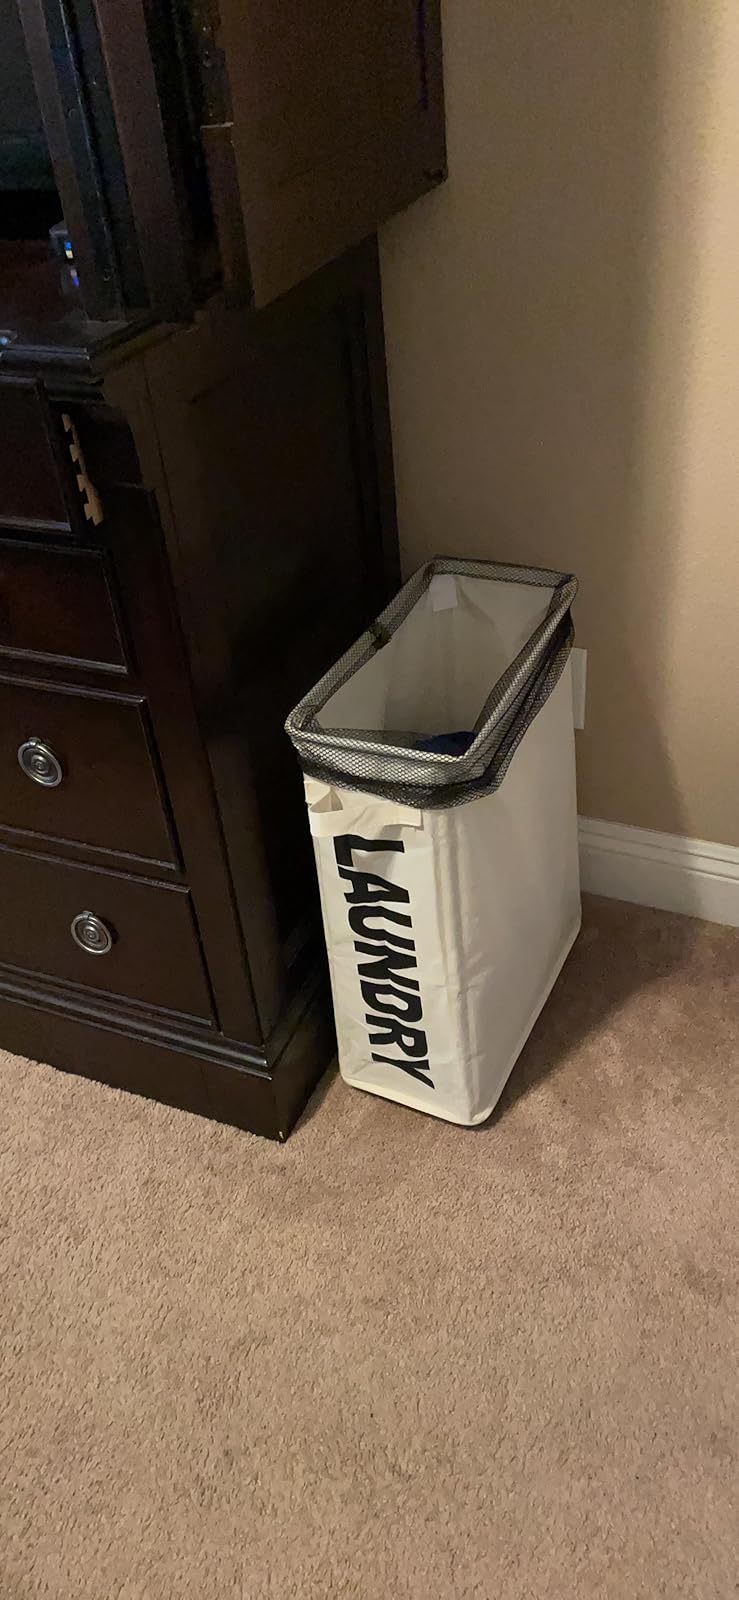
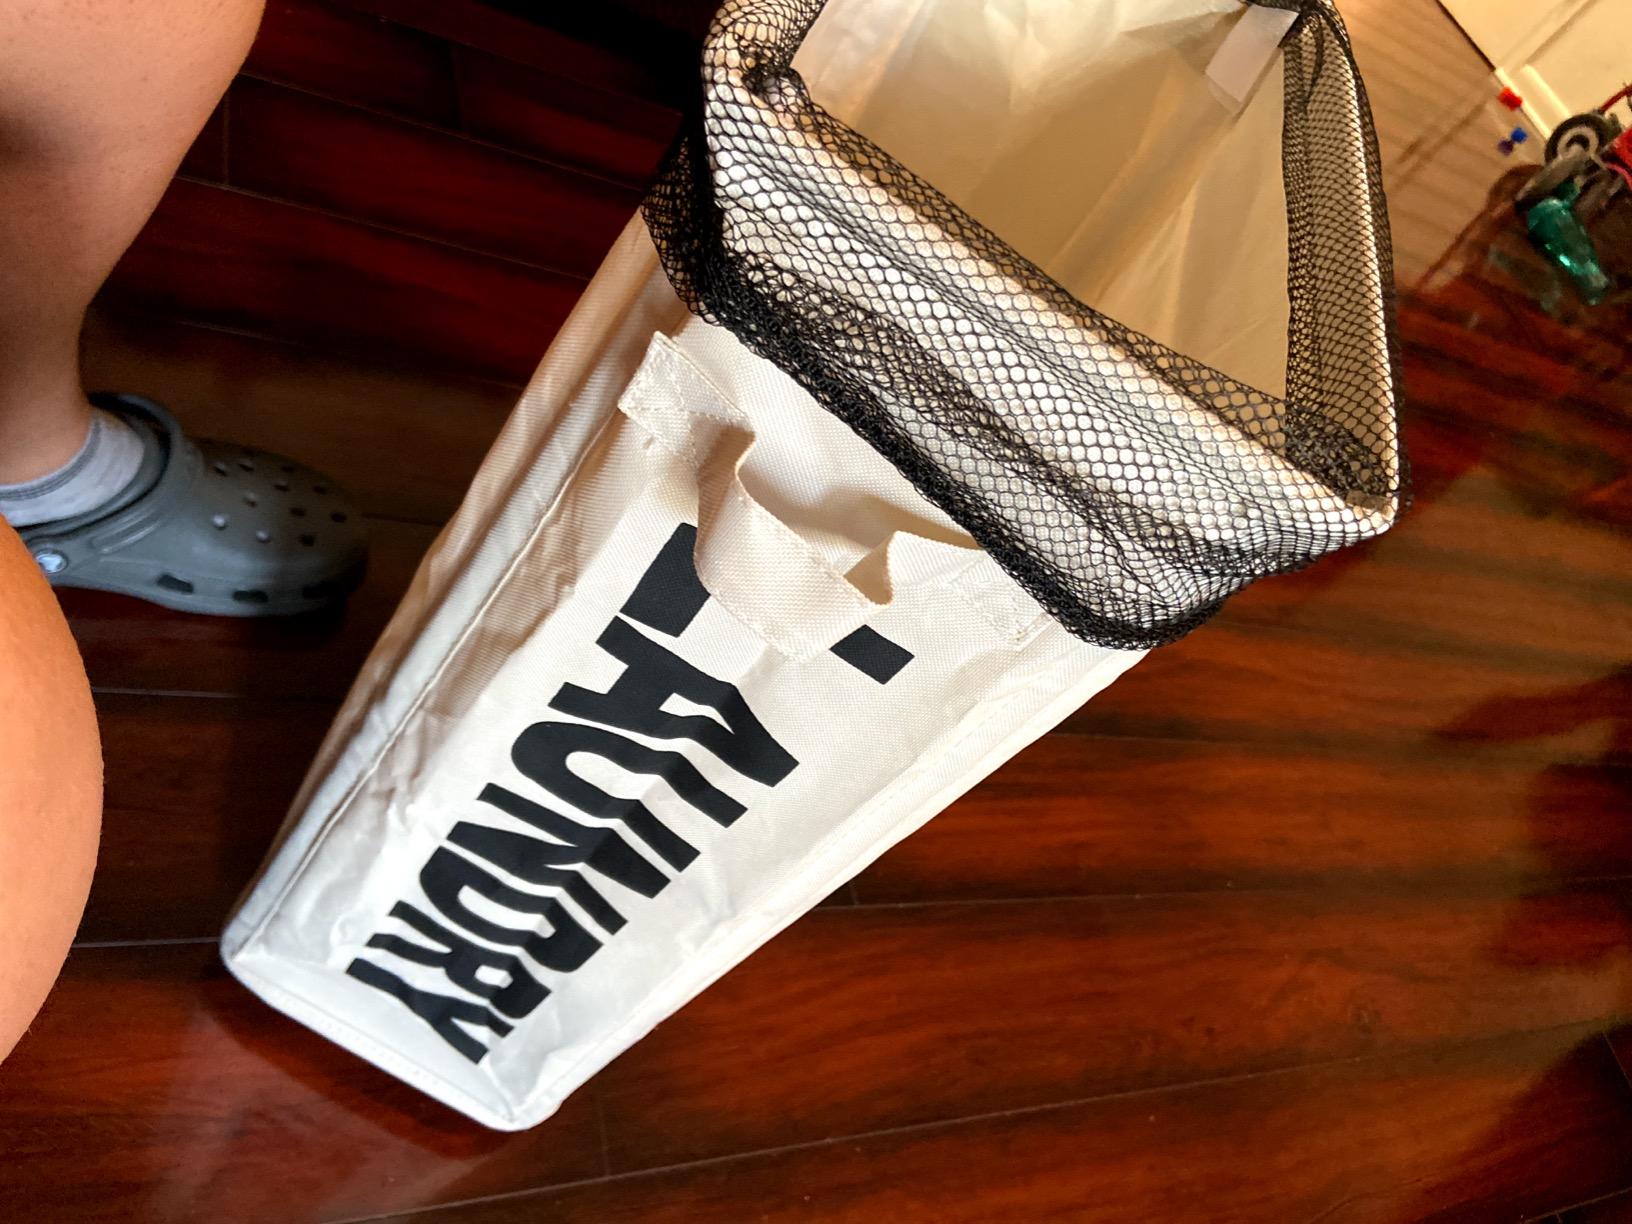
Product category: items_hamper
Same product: yes